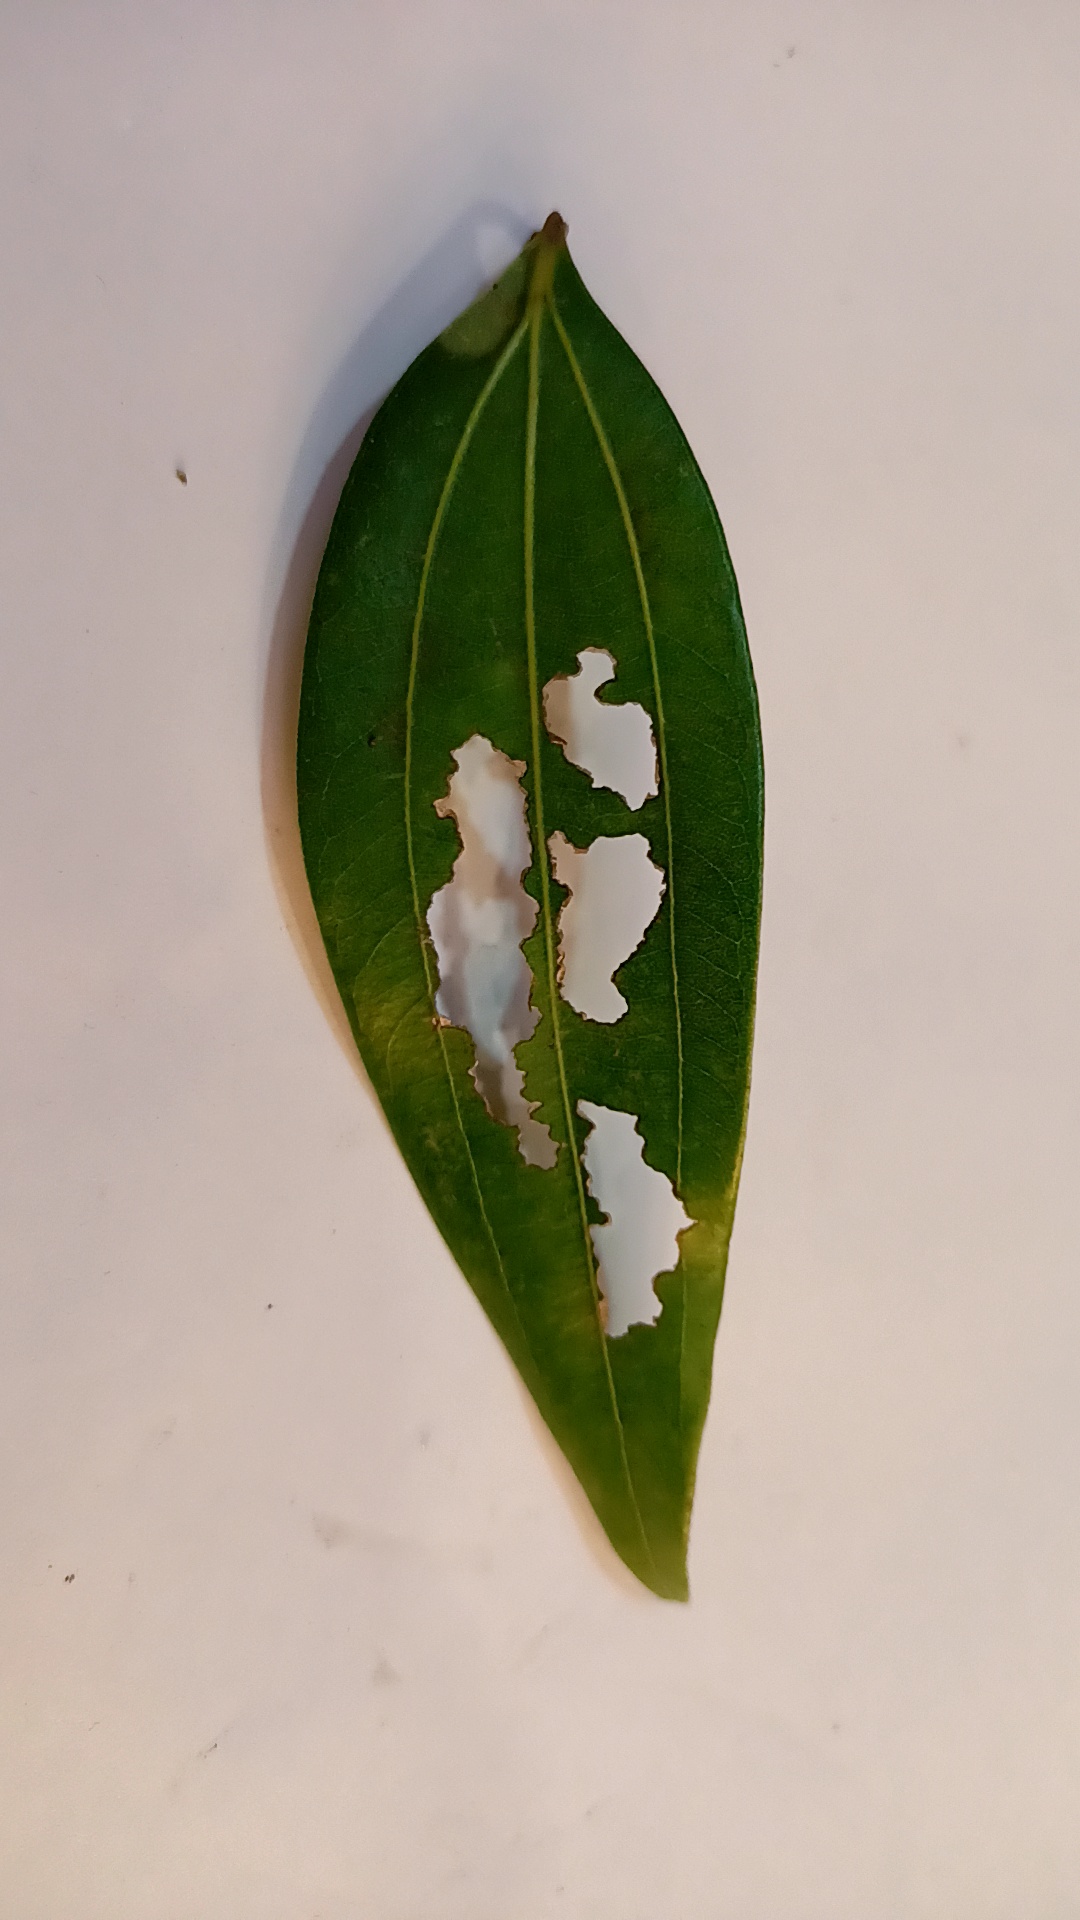
Label: Disease